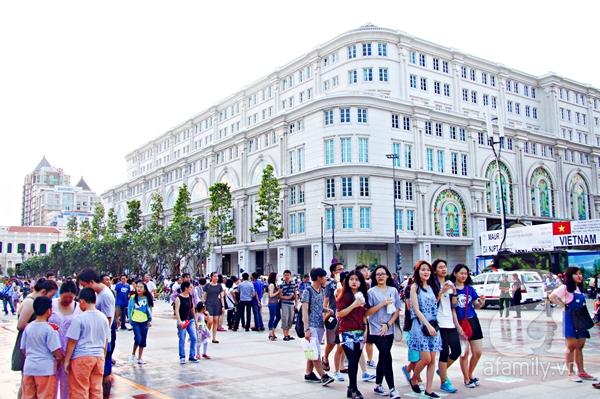
đây là khung cảnh xuất hiện ở một con phố đi bộ